Jennie Goldstein

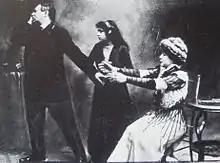
David Kessler, Jennie Goldstein, and Malvina Lobel in Joseph Lateiner's "The Jewish Heart".

In 1924, she toured in London and the American provinces. She wrote lyrics for some of her songs, recording them for radio and phonograph recordings.